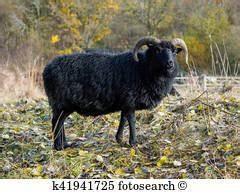
sheep